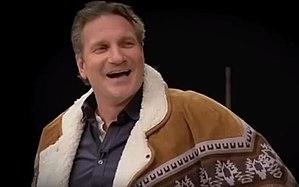
Peter Stephanus Blok, né le 7 avril 1960 à La Haye, est un acteur néerlandais de télévision, de cinéma et de théâtre. Il fait aussi du doublage.